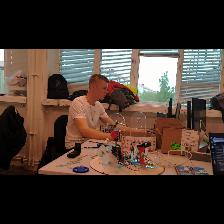
Label: Human